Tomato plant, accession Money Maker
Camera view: tilt-top (135 deg); turntable rotation: 180 degrees
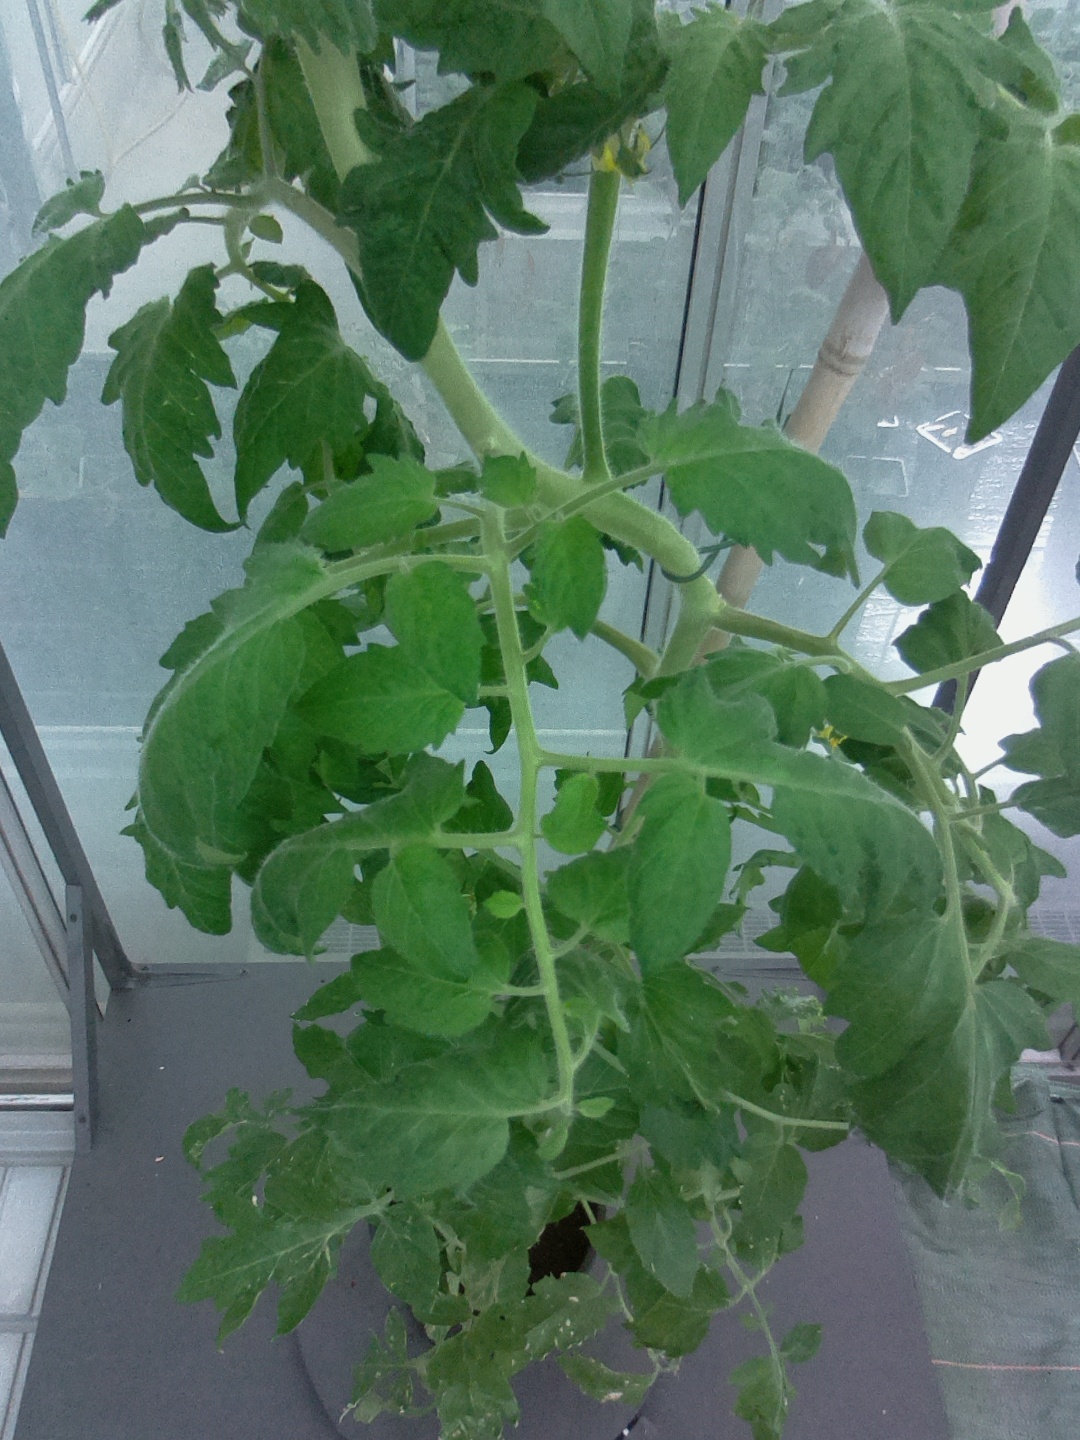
BBCH growth stage 65: Full flowering, 50%-60% of flowers open, first petals falling